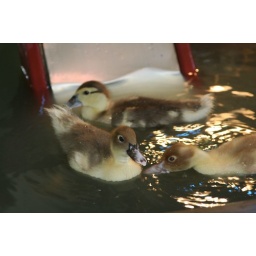
Some cute little ducklings swimming near the duck slide.